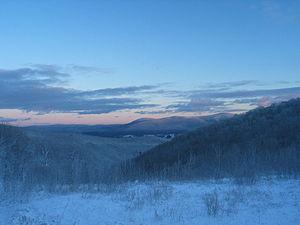
Les monts Berkshire, ou simplement les Berkshires, une chaîne de montagnes et de plateaux située dans l'Ouest des États du Massachusetts et du Connecticut. Ce toponyme désigne également une vaste aire culturelle. Francis Bernard, un administrateur colonial britannique nomma la région en l'honneur du comté du Berkshire, d'où il était originaire, en Angleterre. Le tourisme est la principale activité économique, en reposant sur le patrimoine artistique et les infrastructures récréatives.